Véronique de Viguerie

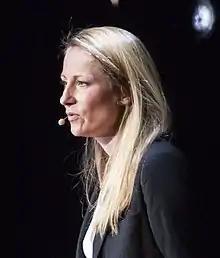
Véronique de Viguerie

Véronique de Viguerie (born in 1978) is a French photojournalist. She was noted for covering a story about an Afghan guerrilla group responsible for the Uzbin Valley ambush.